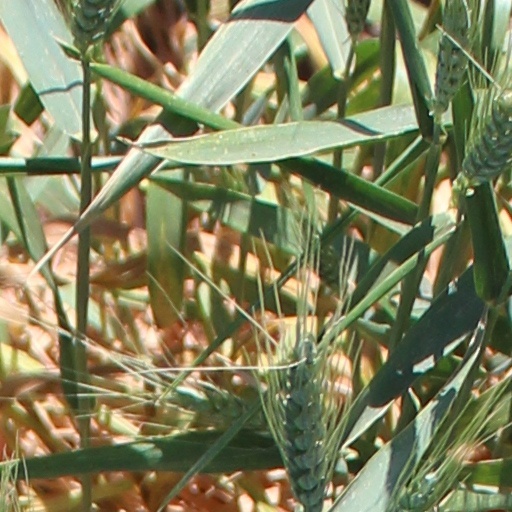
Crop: wheat